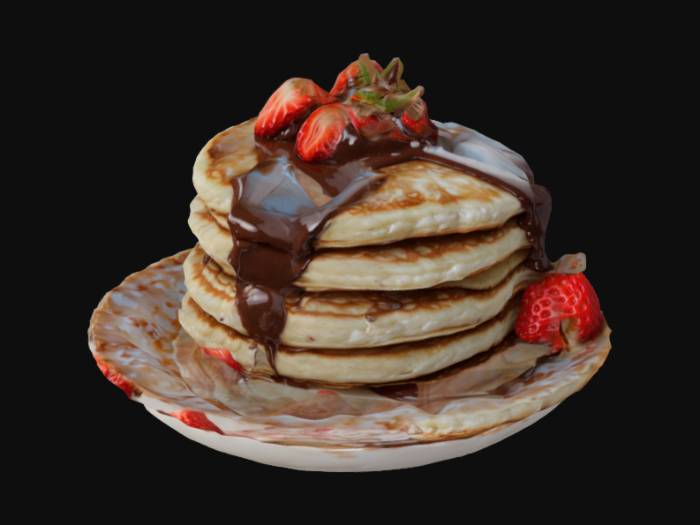
미적 점수 (1~10점): 2